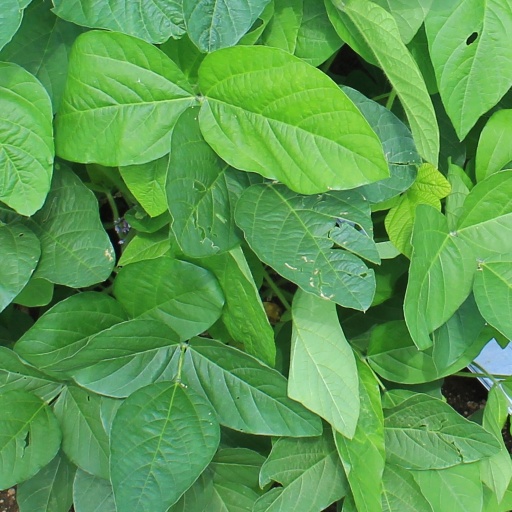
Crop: soybean